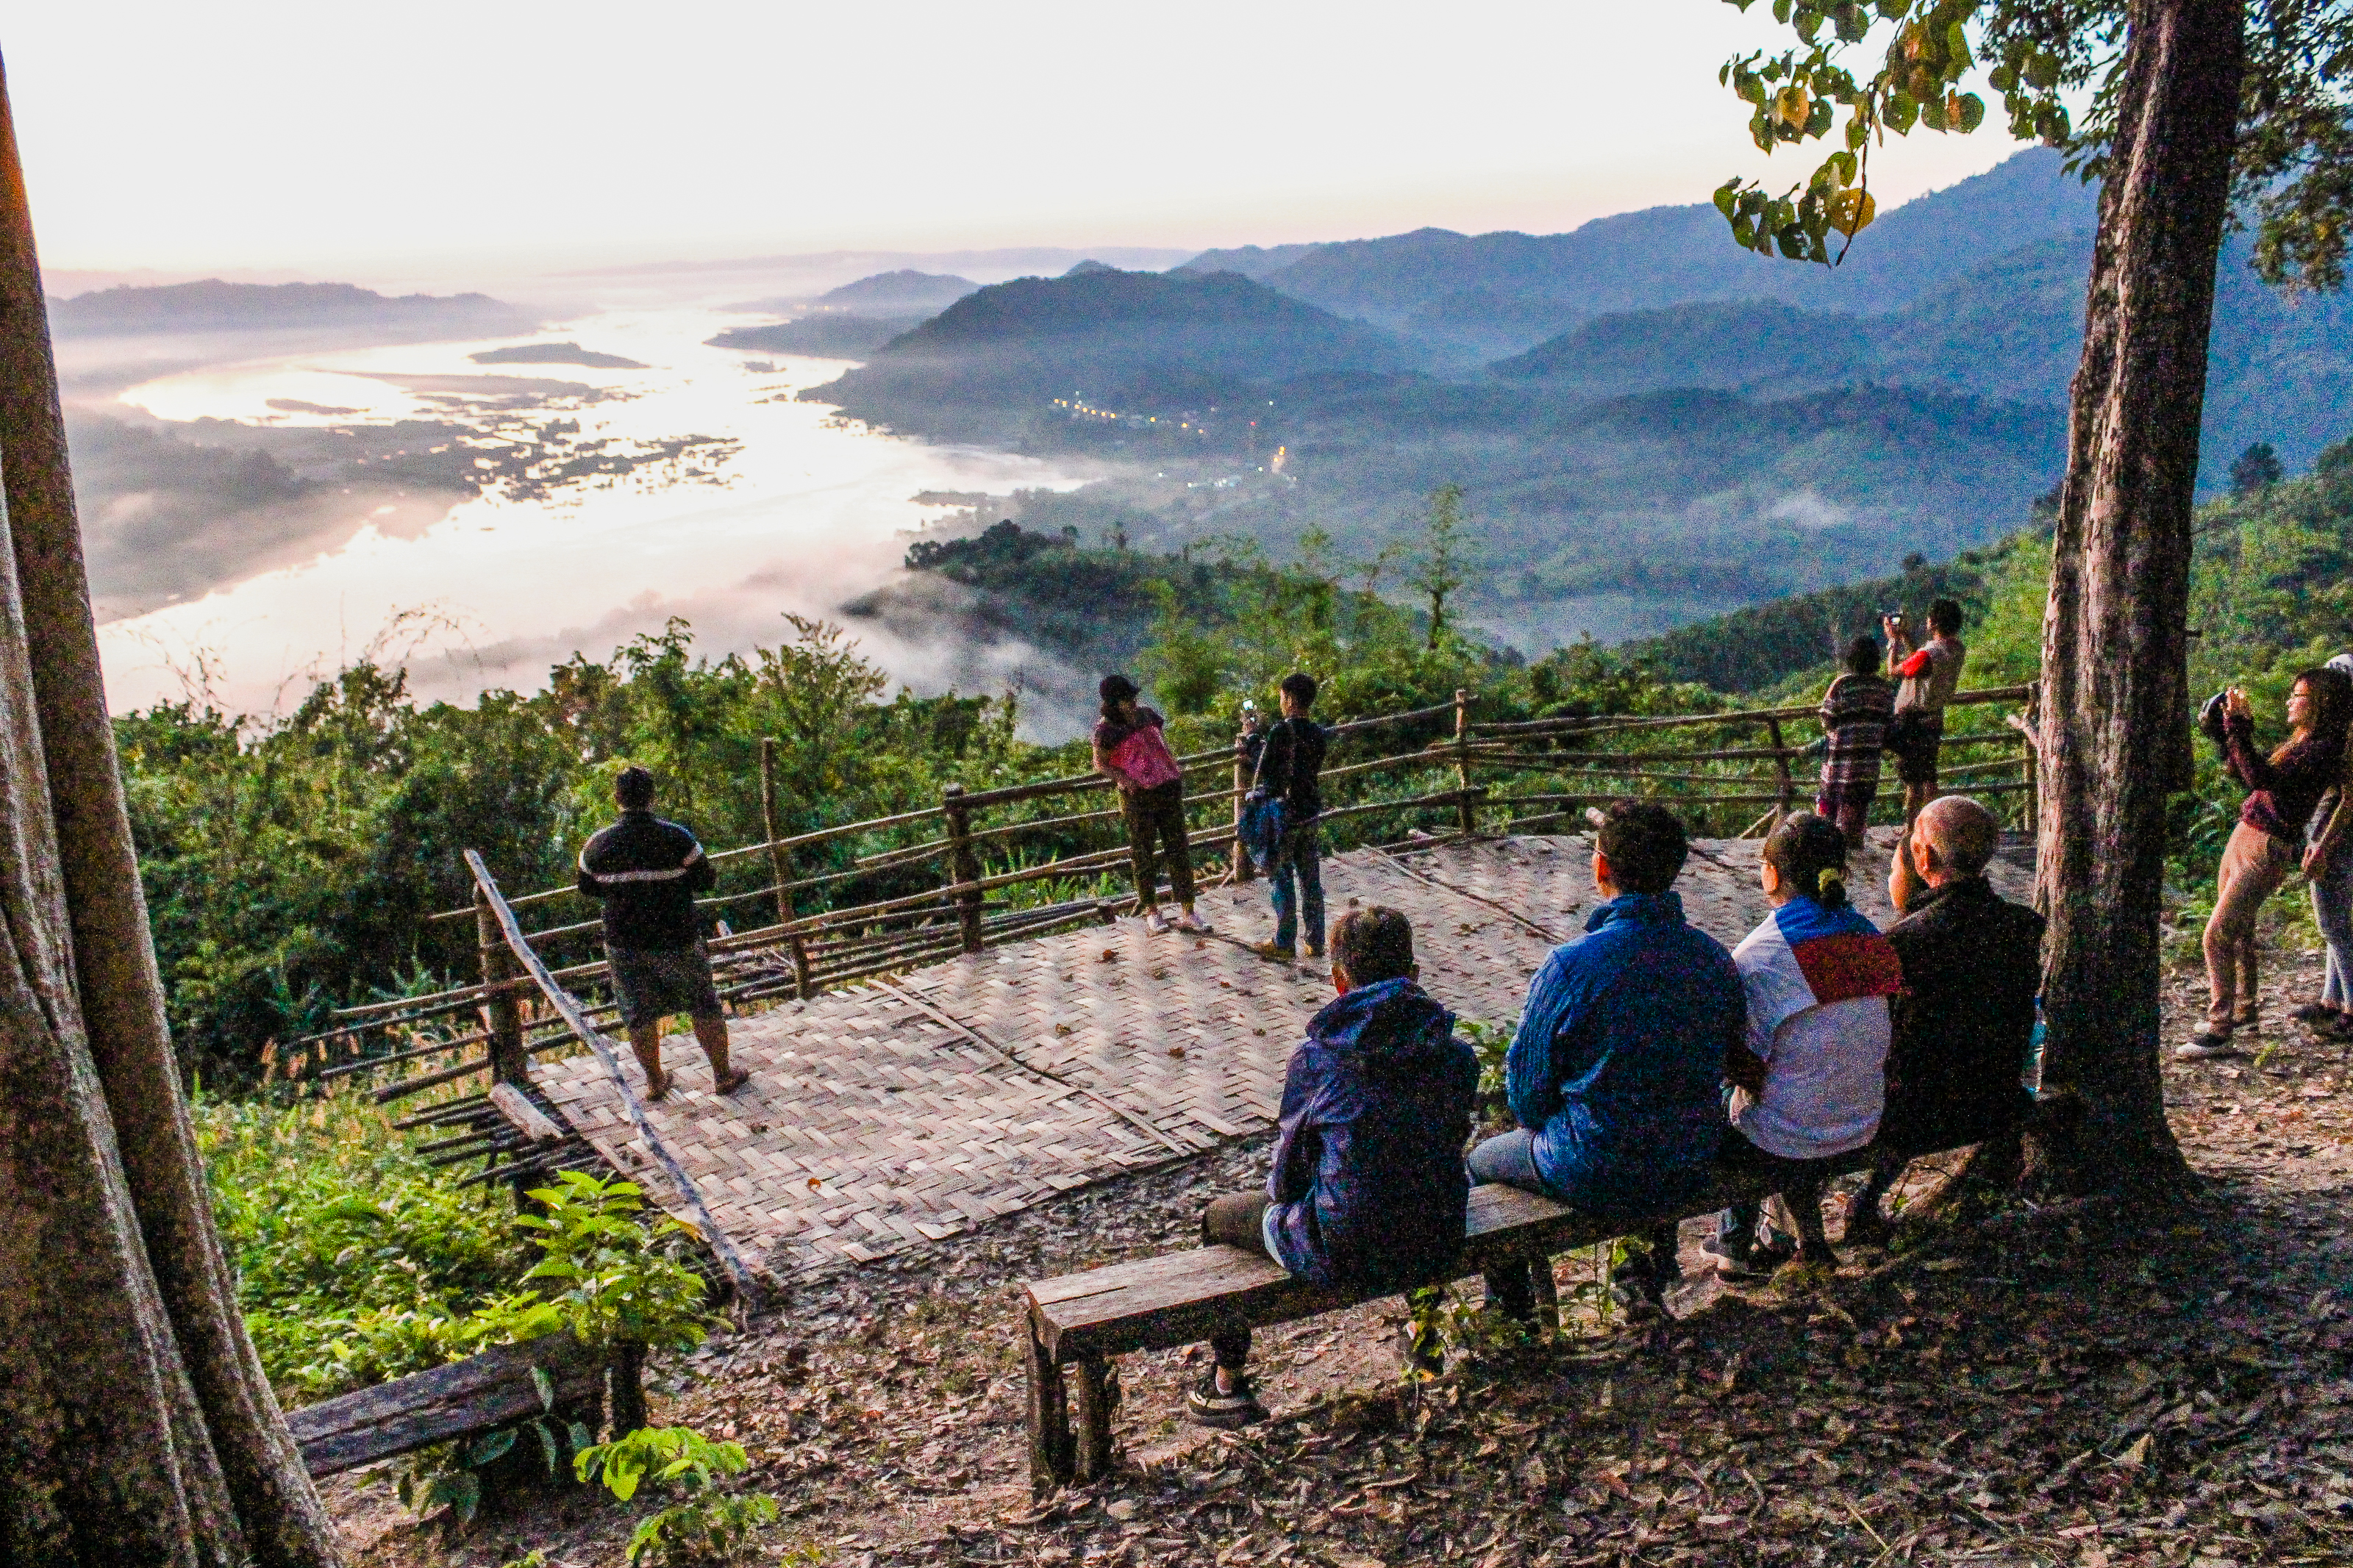
yellow, tourism, sun, life, beautiful, mountain, view, thailand, golden, vacation, park, sky, green, natural, nature, asia, asian, laos, water, morning, outdoor, tropical, sunlight, mekong, background, culture, river, travel, landscape, southeast, wilderness, hill station, tree, leisure, hill, adventure, recreation, national park, mountain range, ridge, forest